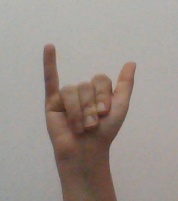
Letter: ya